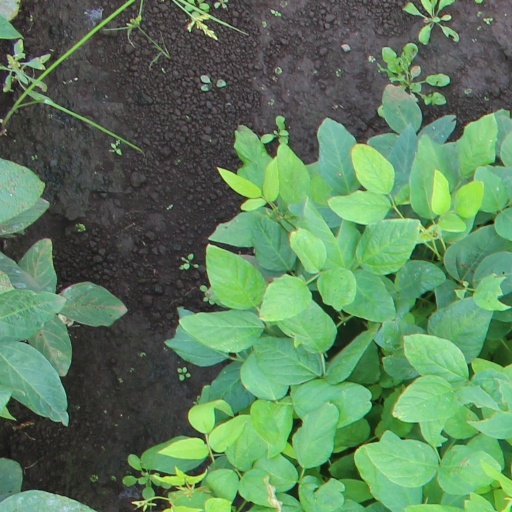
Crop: soybean